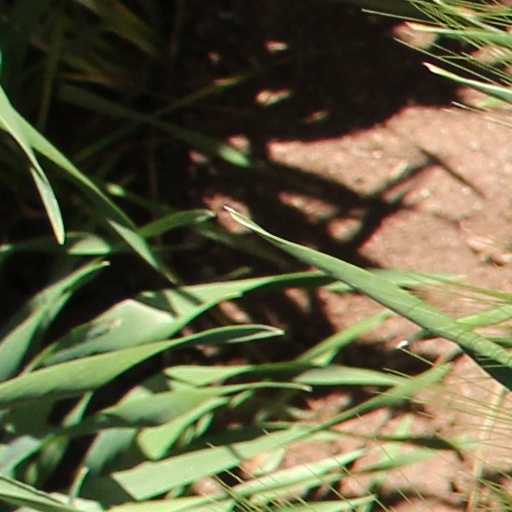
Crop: wheat